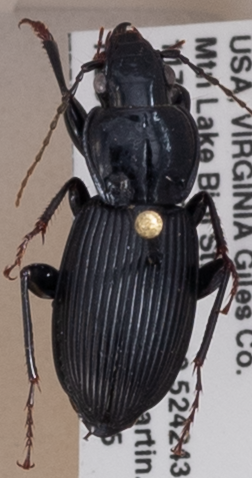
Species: Pterostichus coracinus
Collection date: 2018-06-05
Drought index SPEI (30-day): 0.552
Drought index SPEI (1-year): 0.47
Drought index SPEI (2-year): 0.63